Gotthard railway

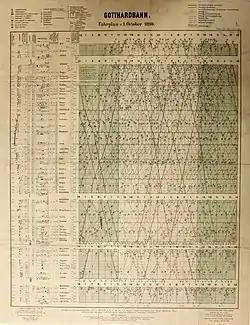
Timetable of the Gotthard railway from 1899

The Gotthard railway graphic timetable contains a great variety of information with regards to material and especially operational aspects in the year 1899, 17 years after the inauguration of the Gotthard tunnel and completion of the railway. The map key and captions to each column are to be found at the top of the page. From left to right information is given on the location of each station's elevation in relation to sea level, the longitudinal profile, signal lights, tunnels and their length, for each route section on southbound journeys the greatest gradient, distances, employed telegraphs and their networking, signal bells and their connection, telephones, block stations, track layout of the respective station and their equipment, total usable length of the remaining tracks, the longest side track, station names and distances between them, distance to point of origin and between main stations. Departure and arrival times are displayed within the graphic timetable.